Melchsee-Frutt

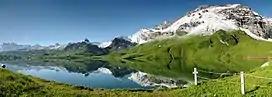
Melchsee-Frutt

Melchsee-Frutt is a mountain resort village in Switzerland. It is located near the lake Melchsee, in the municipality of Kerns, canton Obwalden.